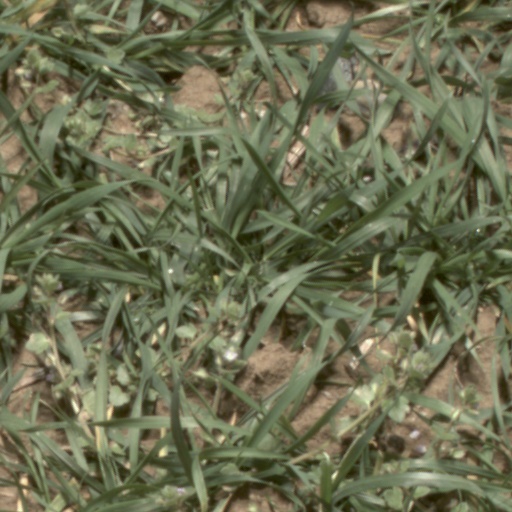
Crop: wheat